Appleton-le-Street with Easthorpe

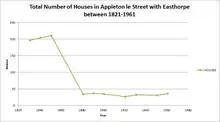
Total numbers of households between 1831 and 1961

The line graph shows that the total number of houses, between around 1831 and 1851, was between 196 and 210 respectively, and the occupancy graph shows that just under 90% were occupied in 1831, which means there were 21 vacant at the time, but that reduced to only nine in 1851.